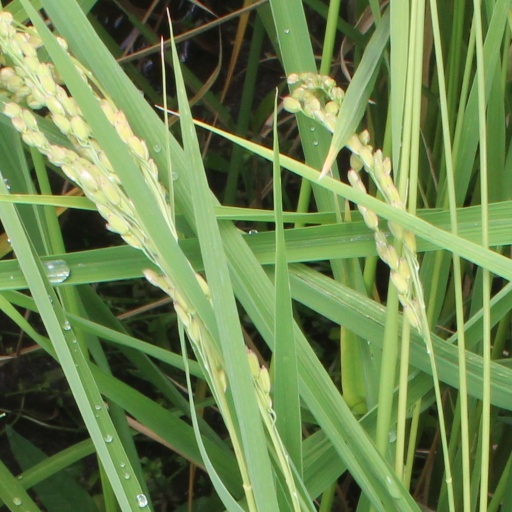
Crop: rice